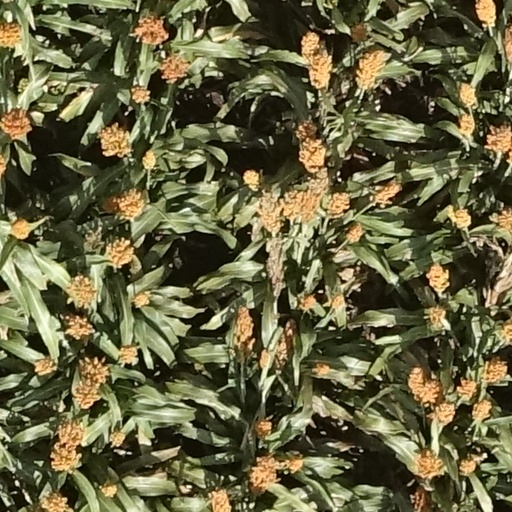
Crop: sorghum